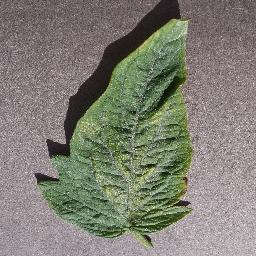
Label: Tomato___Spider_mites Two-spotted_spider_mite